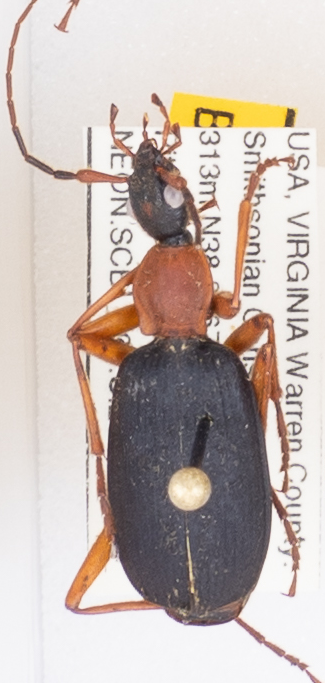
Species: Galerita bicolor
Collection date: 2019-08-15
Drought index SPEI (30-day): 0.198
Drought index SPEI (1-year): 1.93
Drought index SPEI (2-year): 2.09